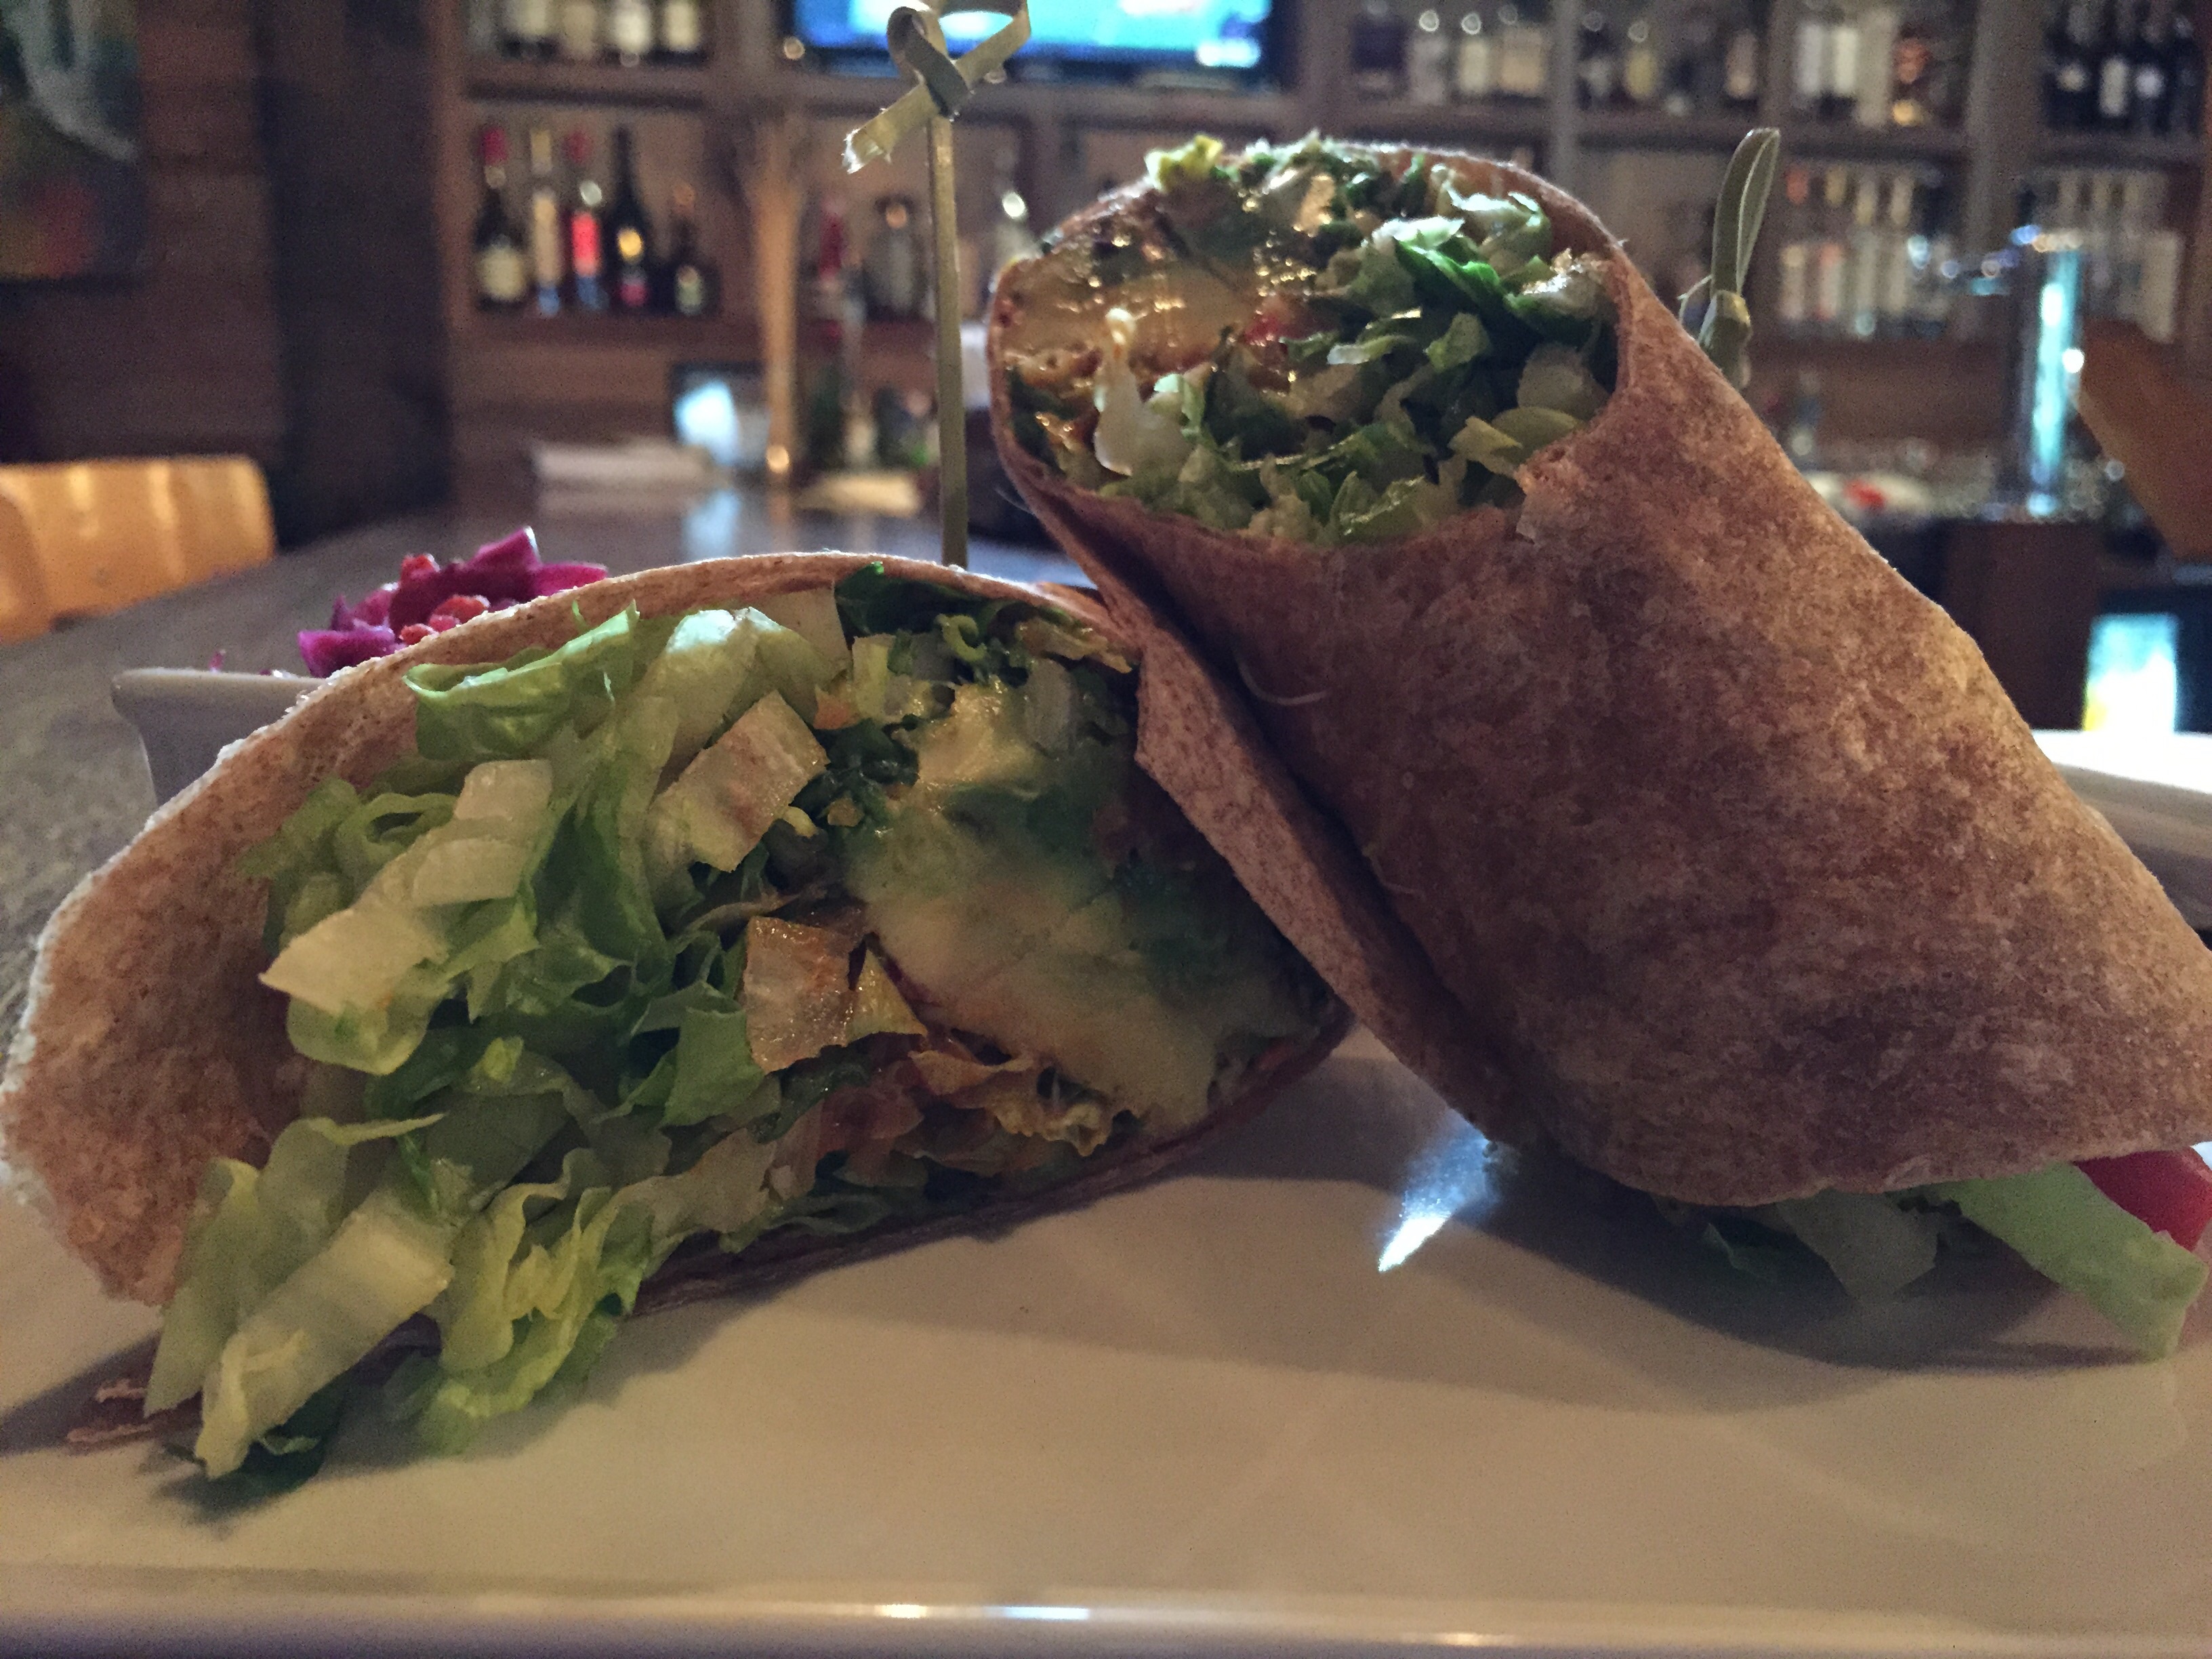
wheat, restaurant, dish, meal, food, pepper, produce, fresh, avocado, healthy, lunch, cuisine, tomato, dinner, vegetarian, tortilla, mexican, wrap, organic, sense